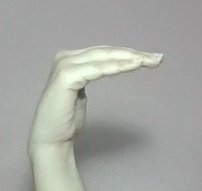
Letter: haa